Pity (William Blake)

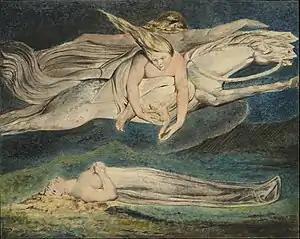
The Metropolitan Museum version of the design

Pity (c. 1795) is a colour print on paper, finished in ink and watercolour, by the English artist and poet William Blake, one of the group known as the "Large Colour Prints". Along with his other works of this period, it was influenced by the Bible, Milton, and Shakespeare. The work is unusual, as it is a literal illustration of a double simile from "Macbeth", found in the lines: